Ipswich Road, Colchester

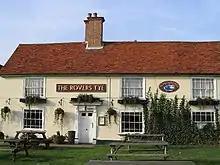
"The Rovers Tye" on Ipswich Road has previously been a farmhouse, with records dating back to the 14th century.

The toothpaste tube manufacturer Betts opened a factory at No. 505 Ipswich road in 1953. In 2008, the firm decided to close the factory and moved to smaller premises elsewhere in town. In 2014, Bellway Homes announced they would convert the former Ipswich Road factory into a housing estate named Avellana Place. Locals protested against the name, which is Spanish for hazelnut, saying a more appropriate name would be after the 1944 Lancaster Bomber crash. The group of friends who established the memorial to the Lancaster crew approached Colchester Borough Council who kindly agreed to name the seven roads in the estate after the seven members of the Lancaster crew, and the entry road to the estate is named Lancaster Approach, with a metal silhouette of a Lancaster as part of the road sign.